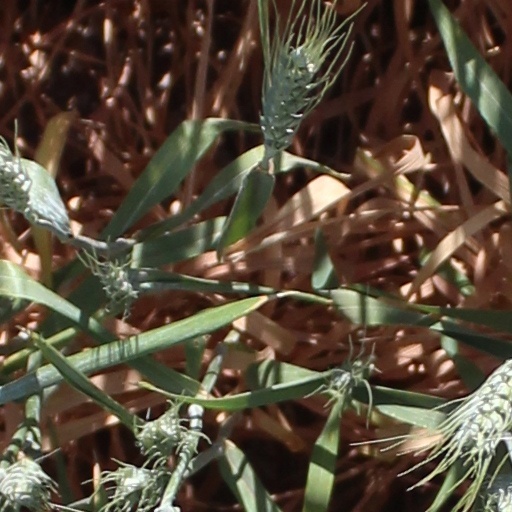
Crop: wheat